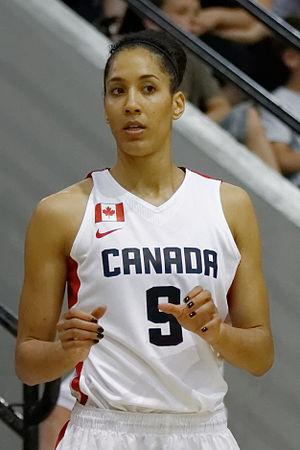
Miranda Ayim, née le 6 mai 1988 à Chatham, en Ontario, est une joueuse canadienne de basket-ball. Elle évolue au poste d'ailière.
Cette page contient la liste de toutes les équipes et leurs joueuses participant au Tournoi féminin de basket-ball aux Jeux olympiques d'été de 2016.
Cet article est un complément de Championnat du monde de basket-ball féminin 2014.